Muir-Hill

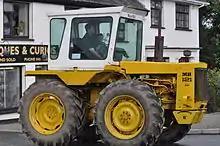
Muir-Hill MH 121 tractor

Initially Muir-Hill appears to have been a reseller of accessories for the Fordson tractor as outlined in the Company History section, however patents in the mid-1920s indicated they were developing their own accessories, such as sprung wheels.